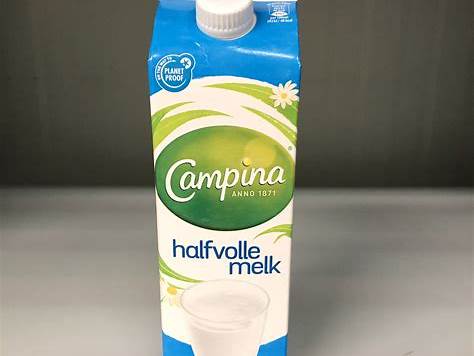
Waste category: cardboard